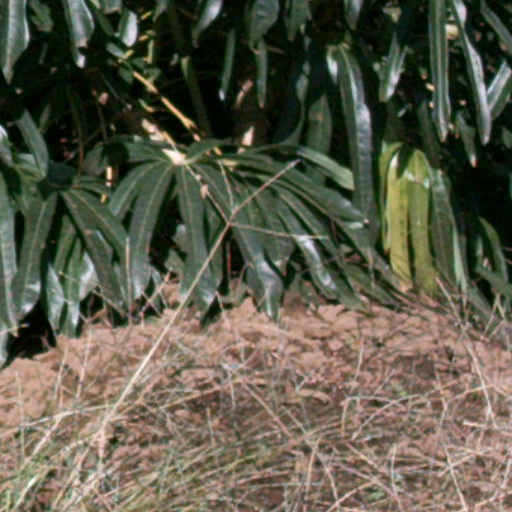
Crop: cassava